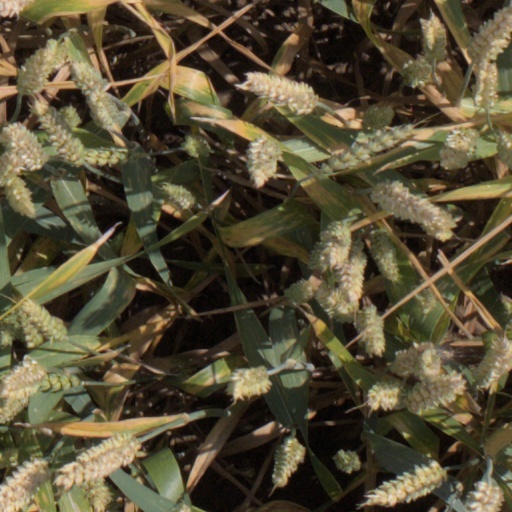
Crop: wheat